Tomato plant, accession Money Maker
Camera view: horizontal (90 deg, fisheye); turntable rotation: 240 degrees
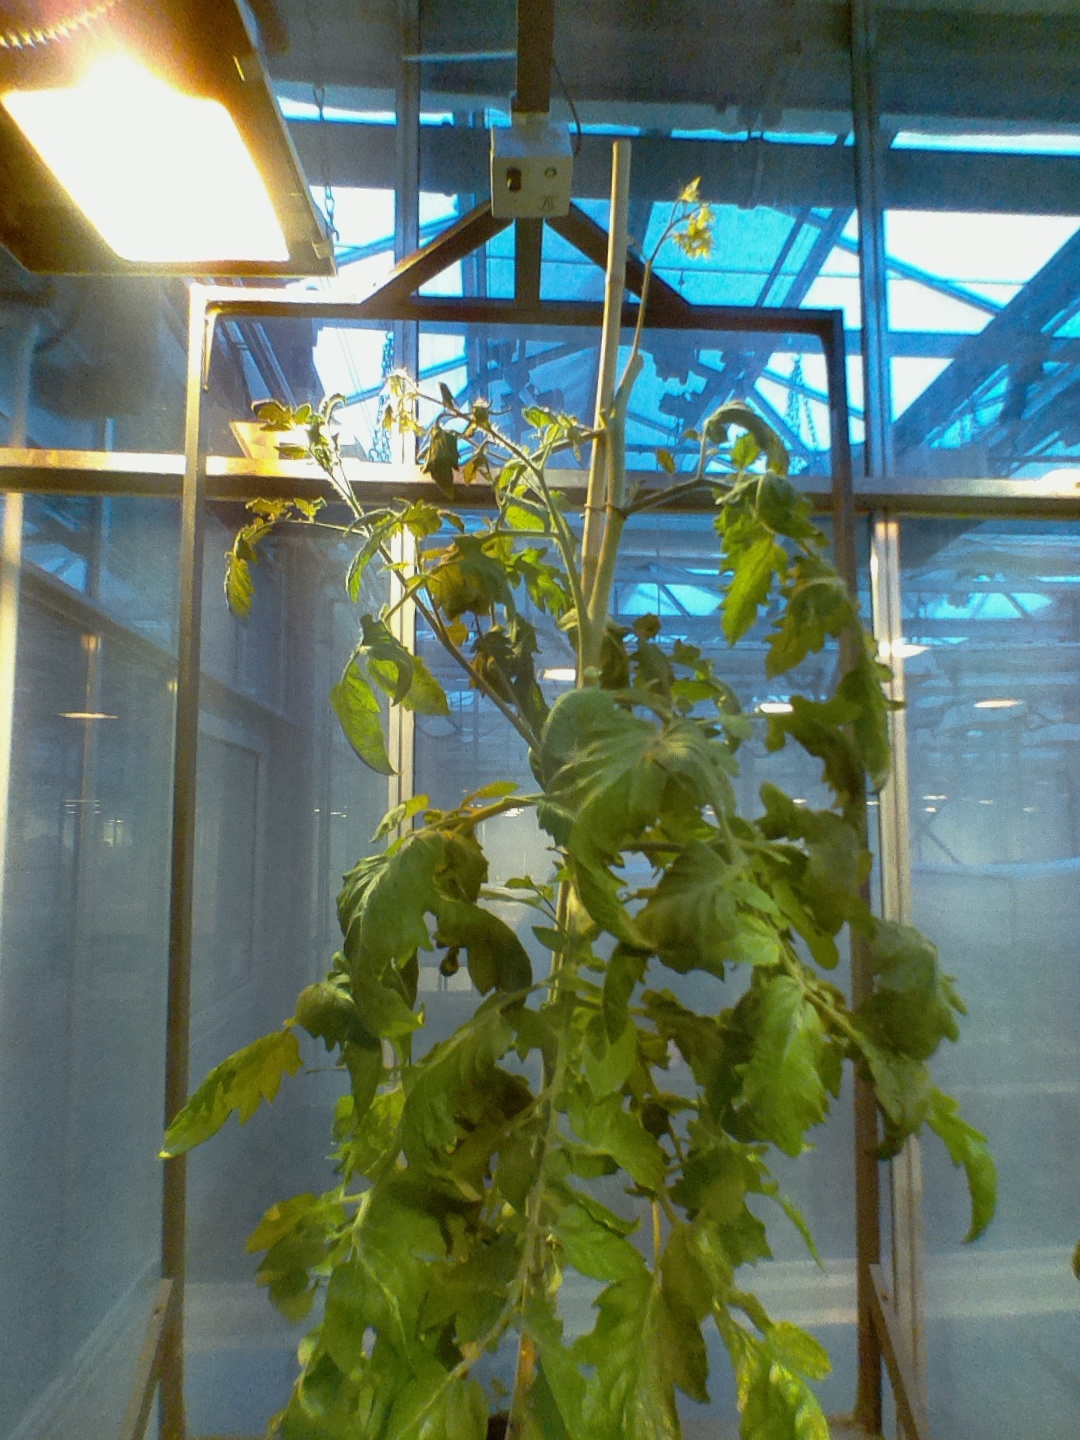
BBCH growth stage 72: 20%-30% of final fruit size